Joachim IV of Constantinople

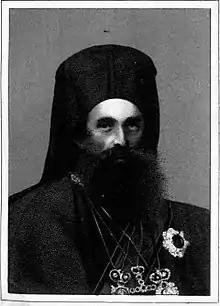

Joachim IV of Constantinople (5 July 1837 – 15 February 1887) was Ecumenical Patriarch of Constantinople from 1884 to 1886.